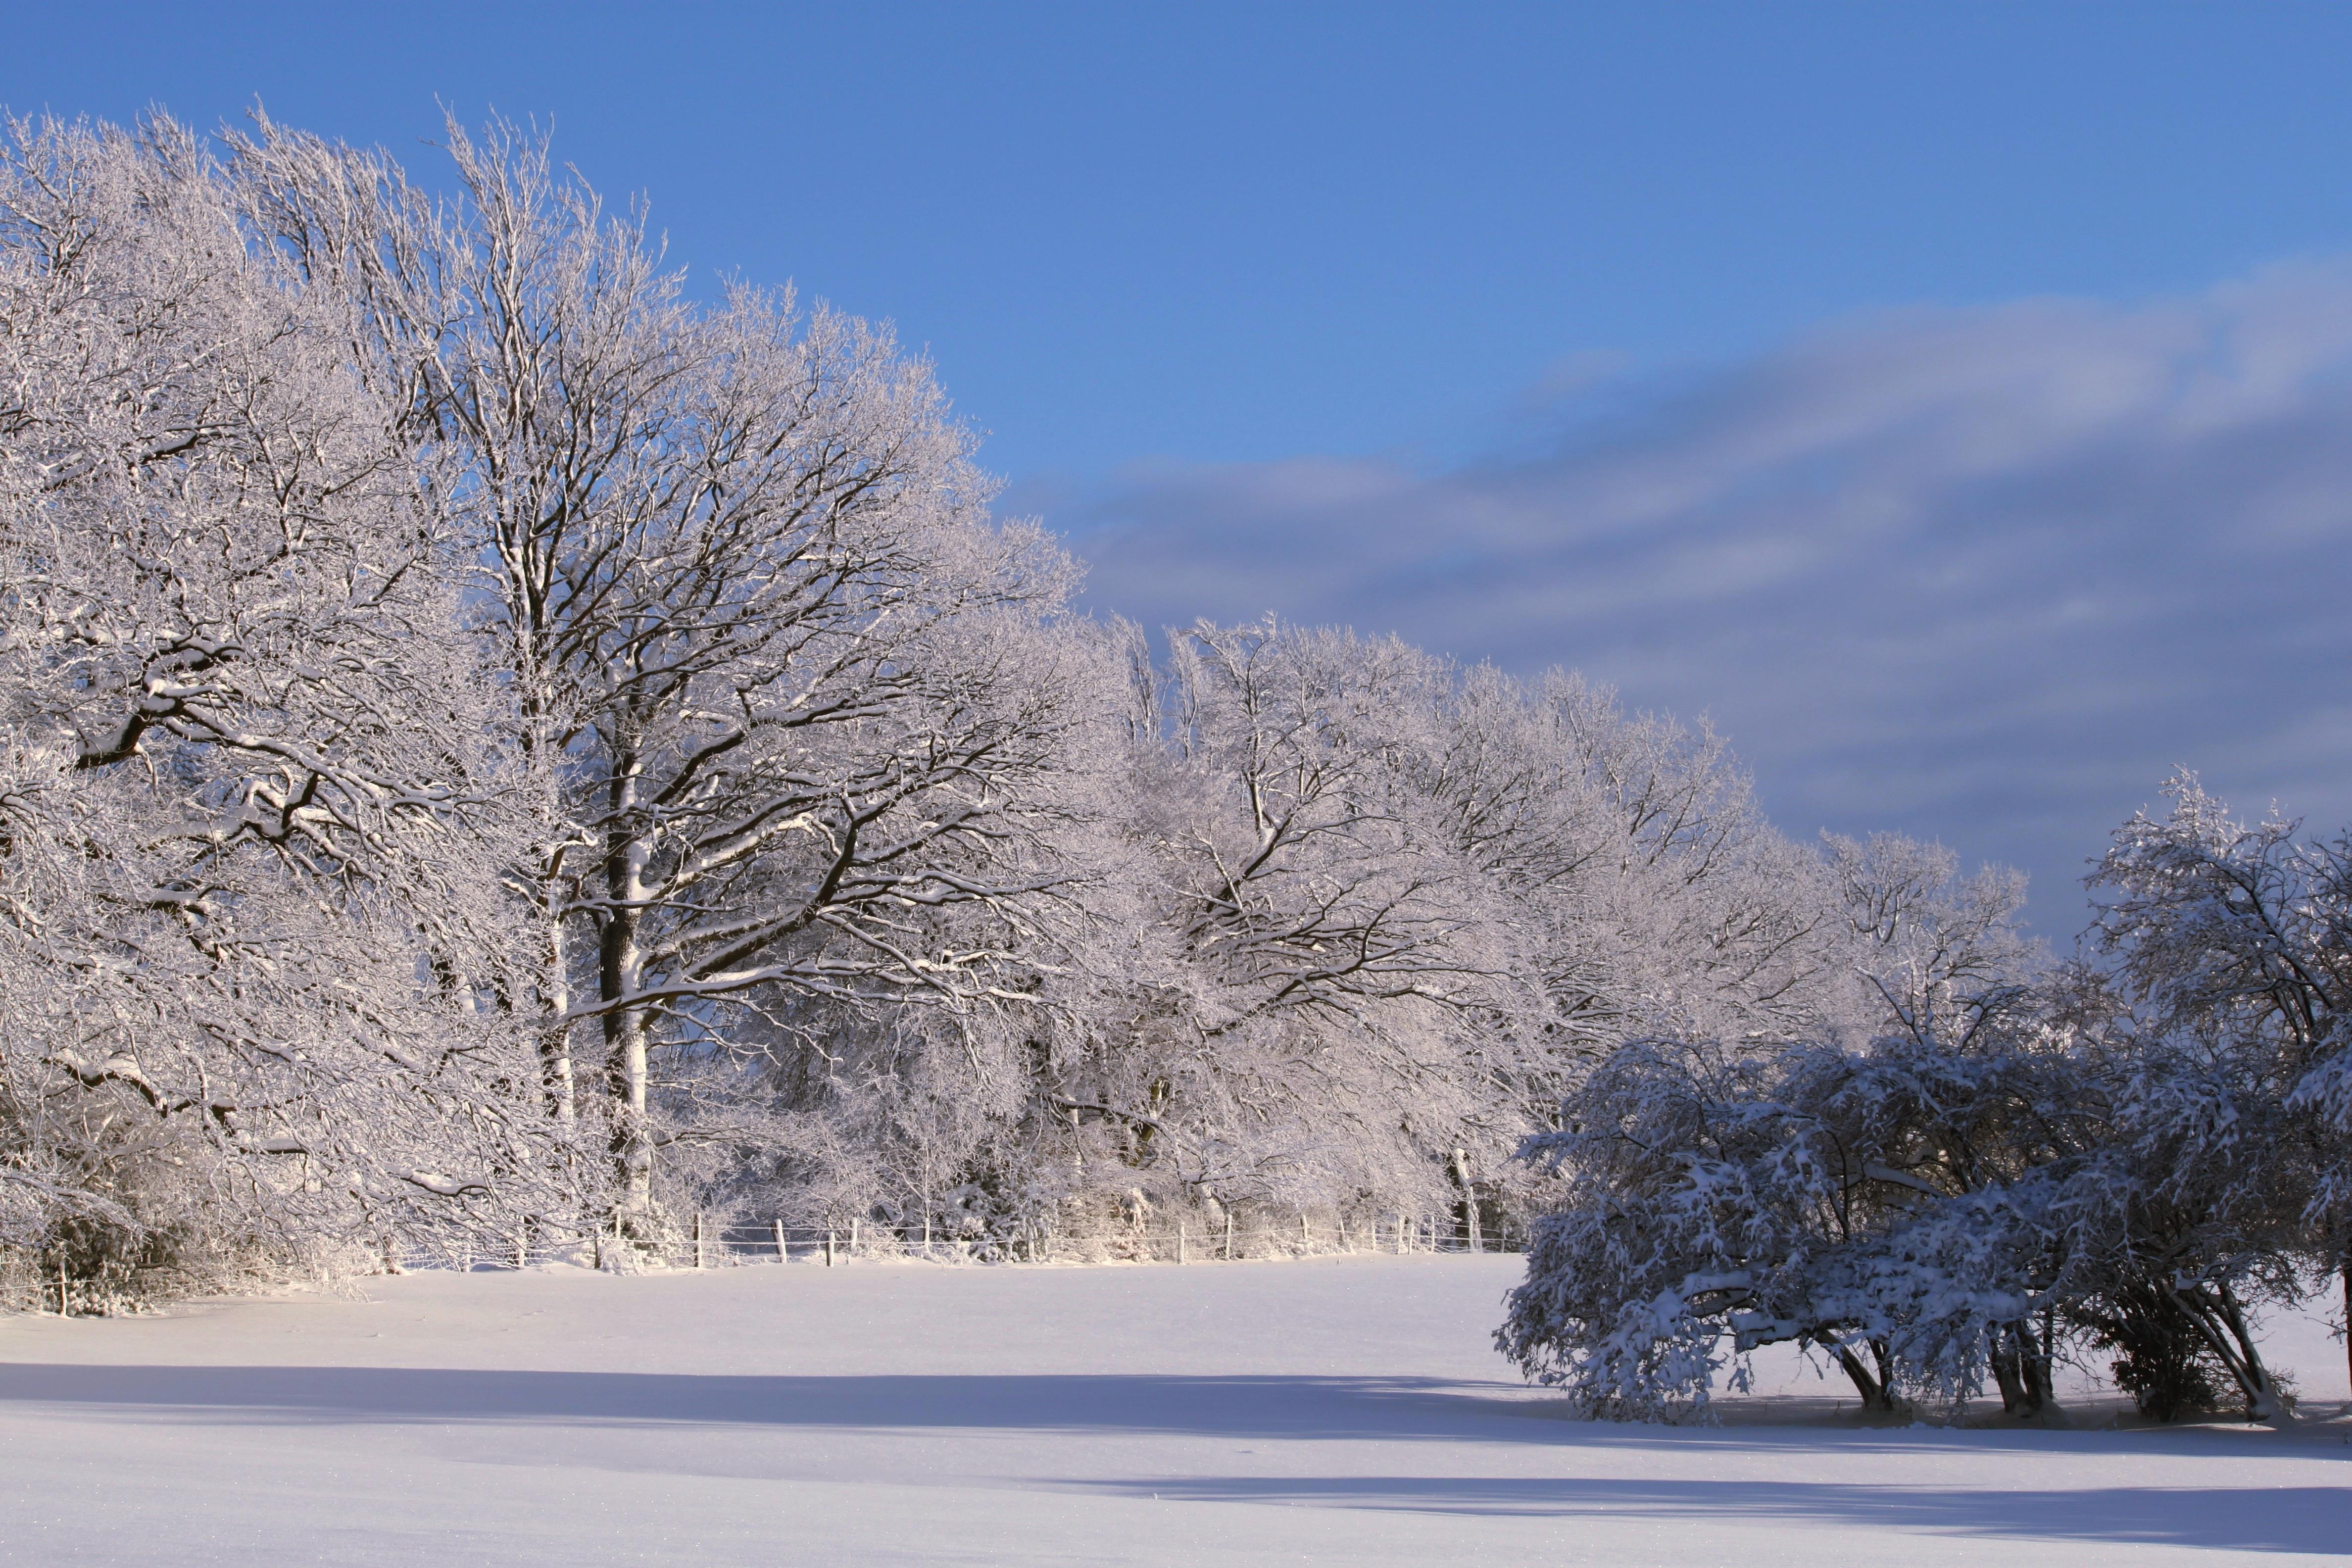
landscape, tree, branch, mountain, snow, cold, winter, plant, white, sunlight, flower, frost, ice, weather, snowy, lighting, season, trees, icy, frosty, winter dream, wintry, winter forest, freezing, snow landscape, snow magic, hispanic, woody plant